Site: brandenburg
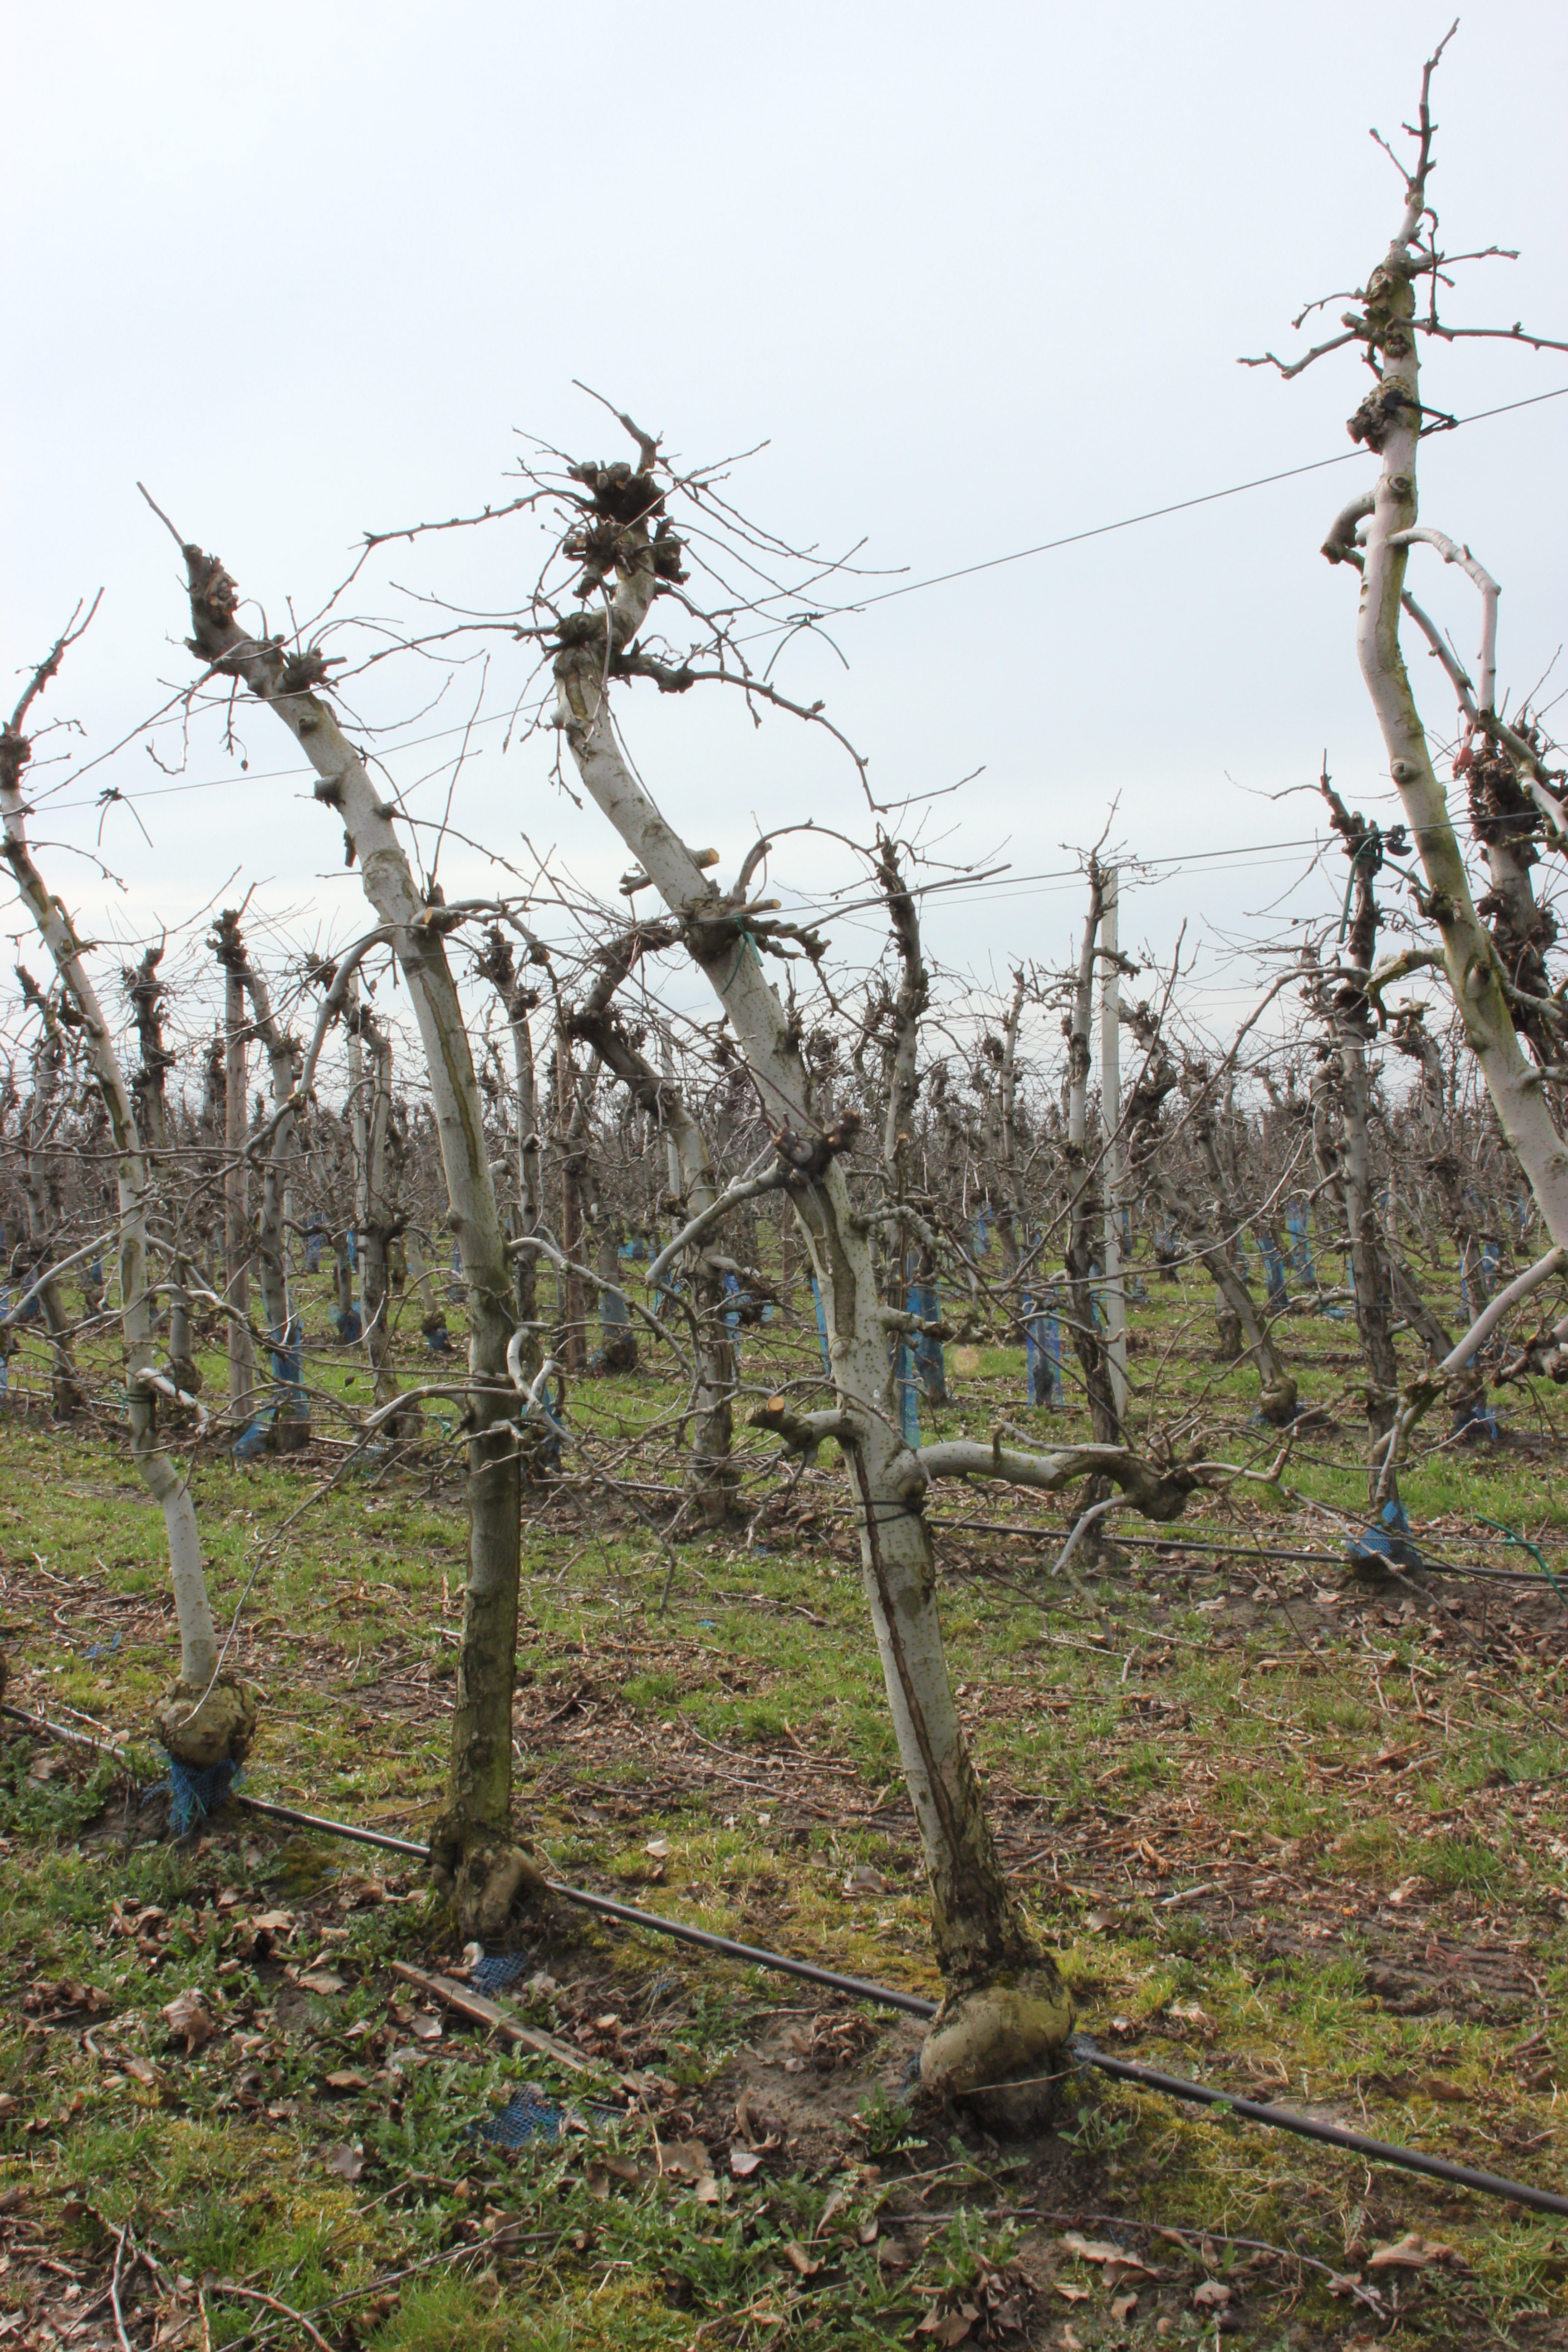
Growth stage (BBCH 01): Bud development